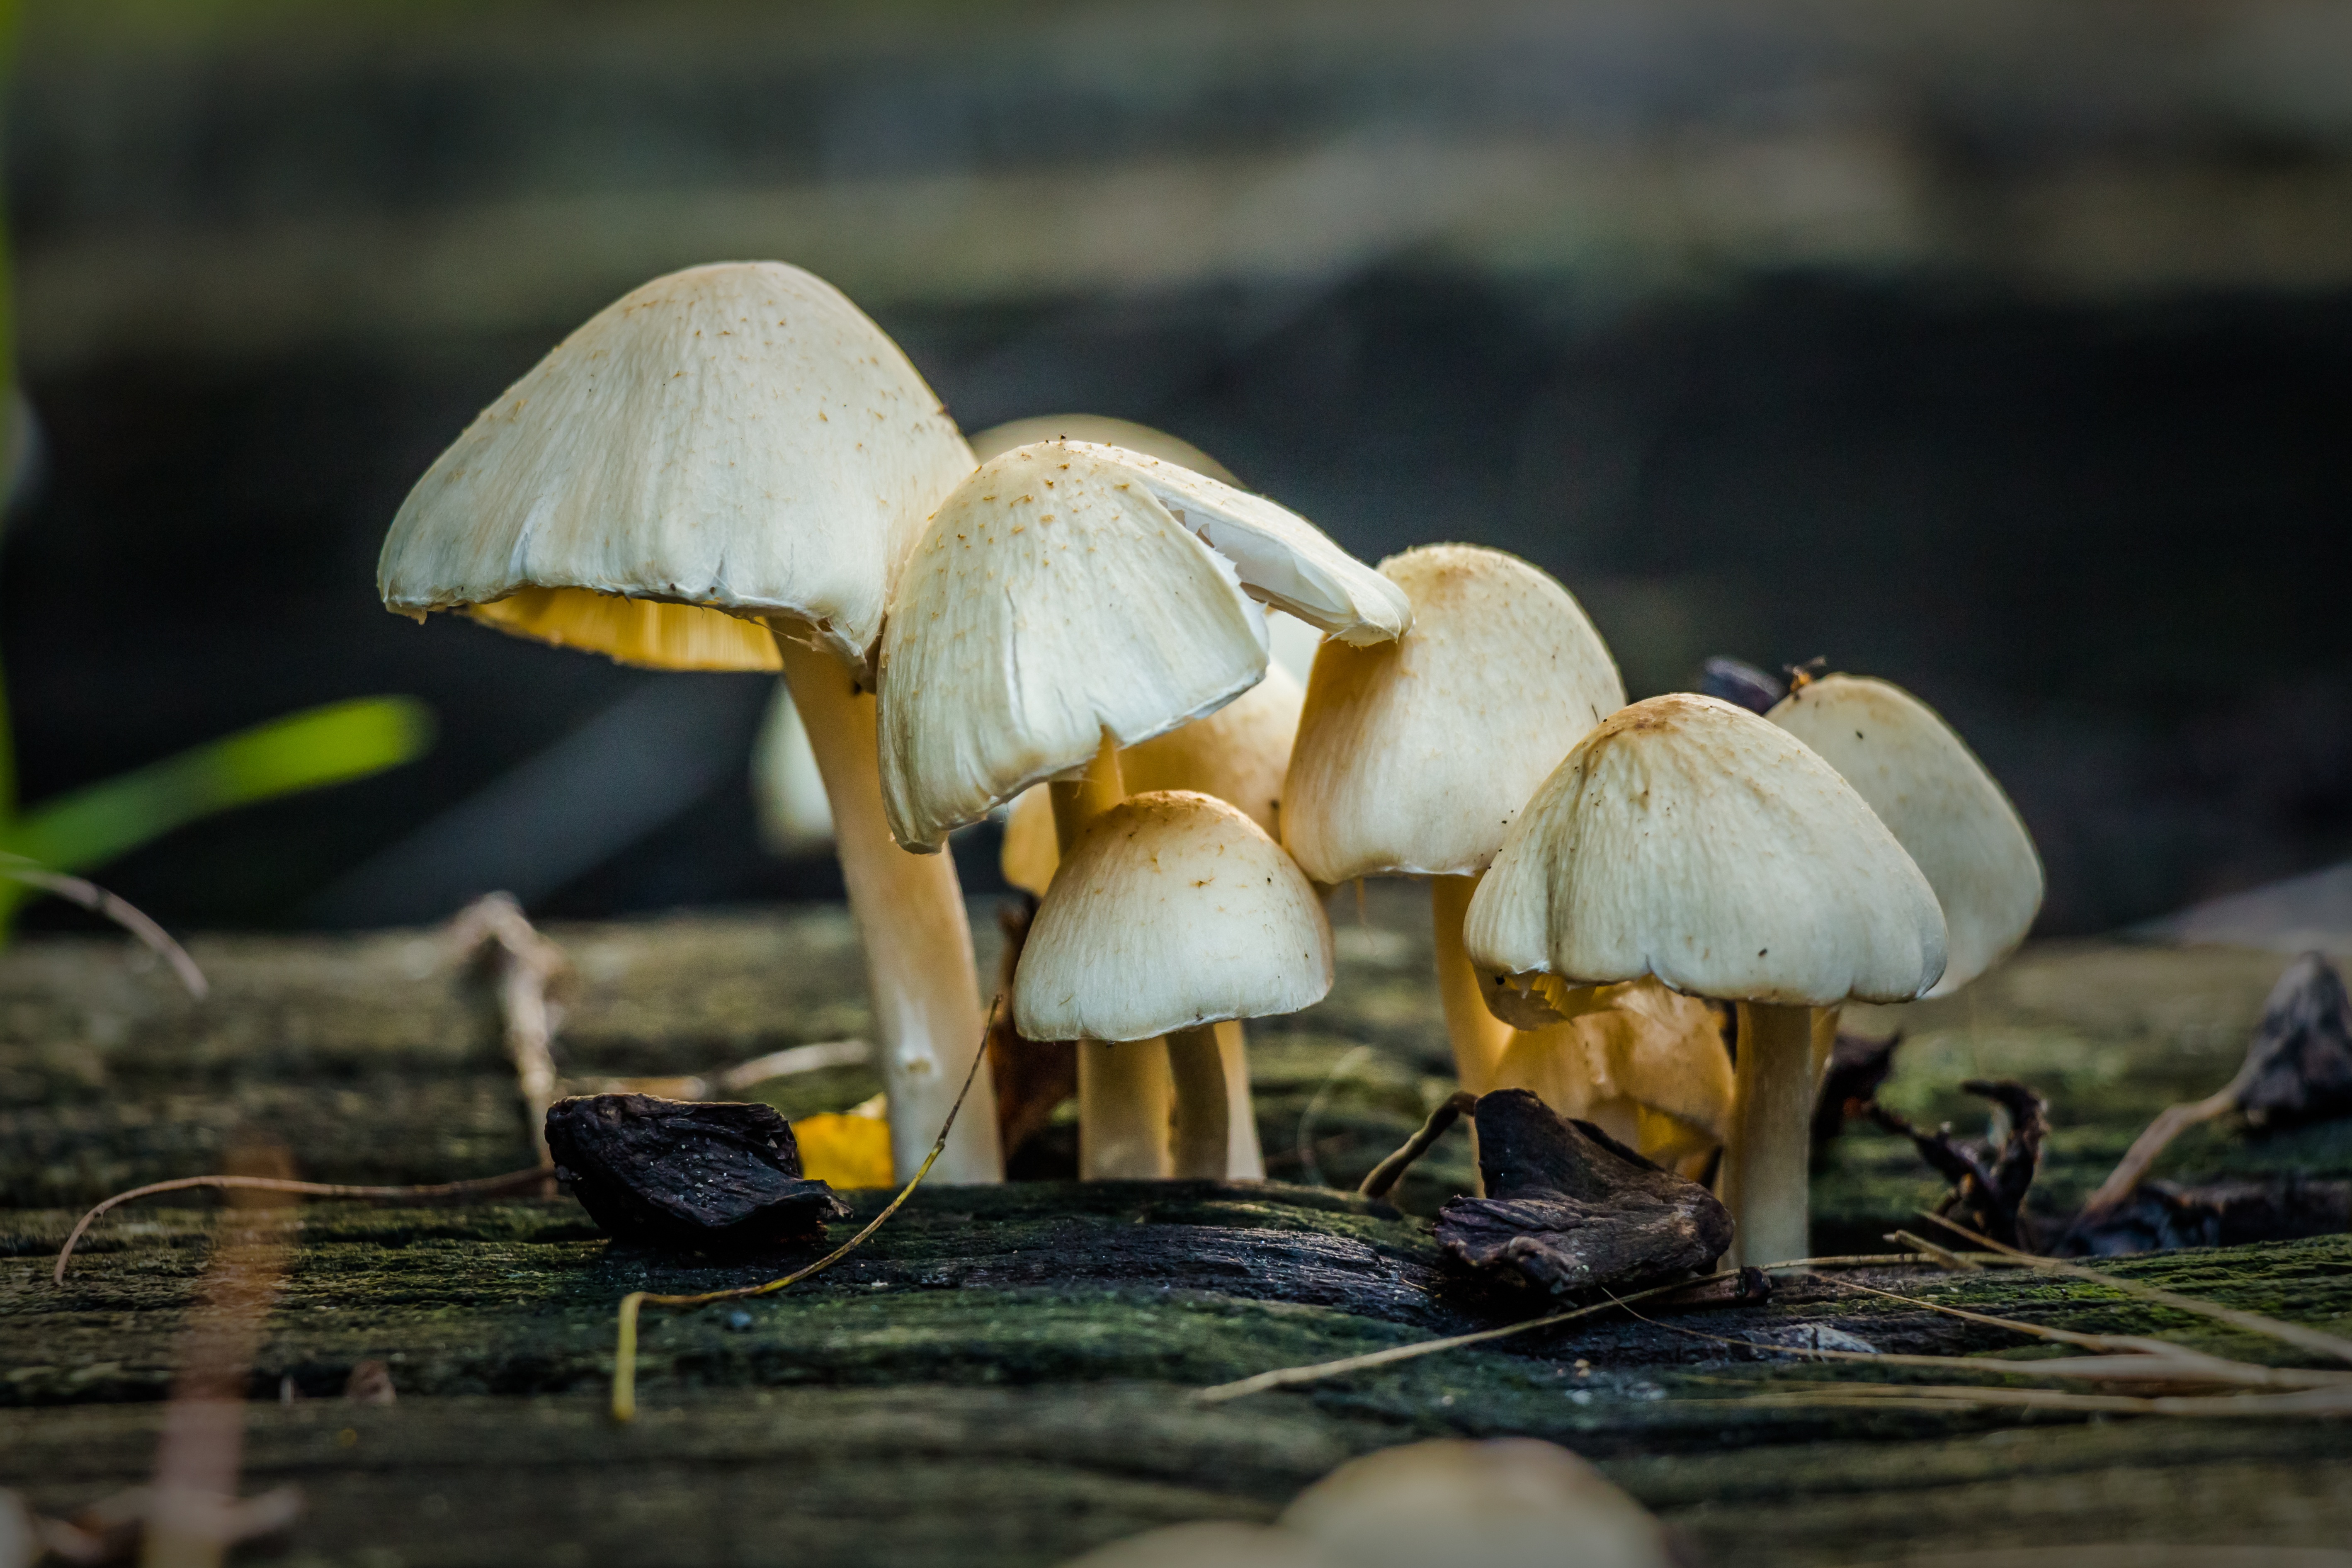
nature, flower, autumn, botany, mushroom, flora, season, fauna, fungus, battery, woodland, bolete, agaricus, macro photography, spore, hatter, oyster mushroom, edible mushroom, medicinal mushroom, agaricomycetes, agaricaceae, champignon mushroom, penny bun, pleurotus eryngii